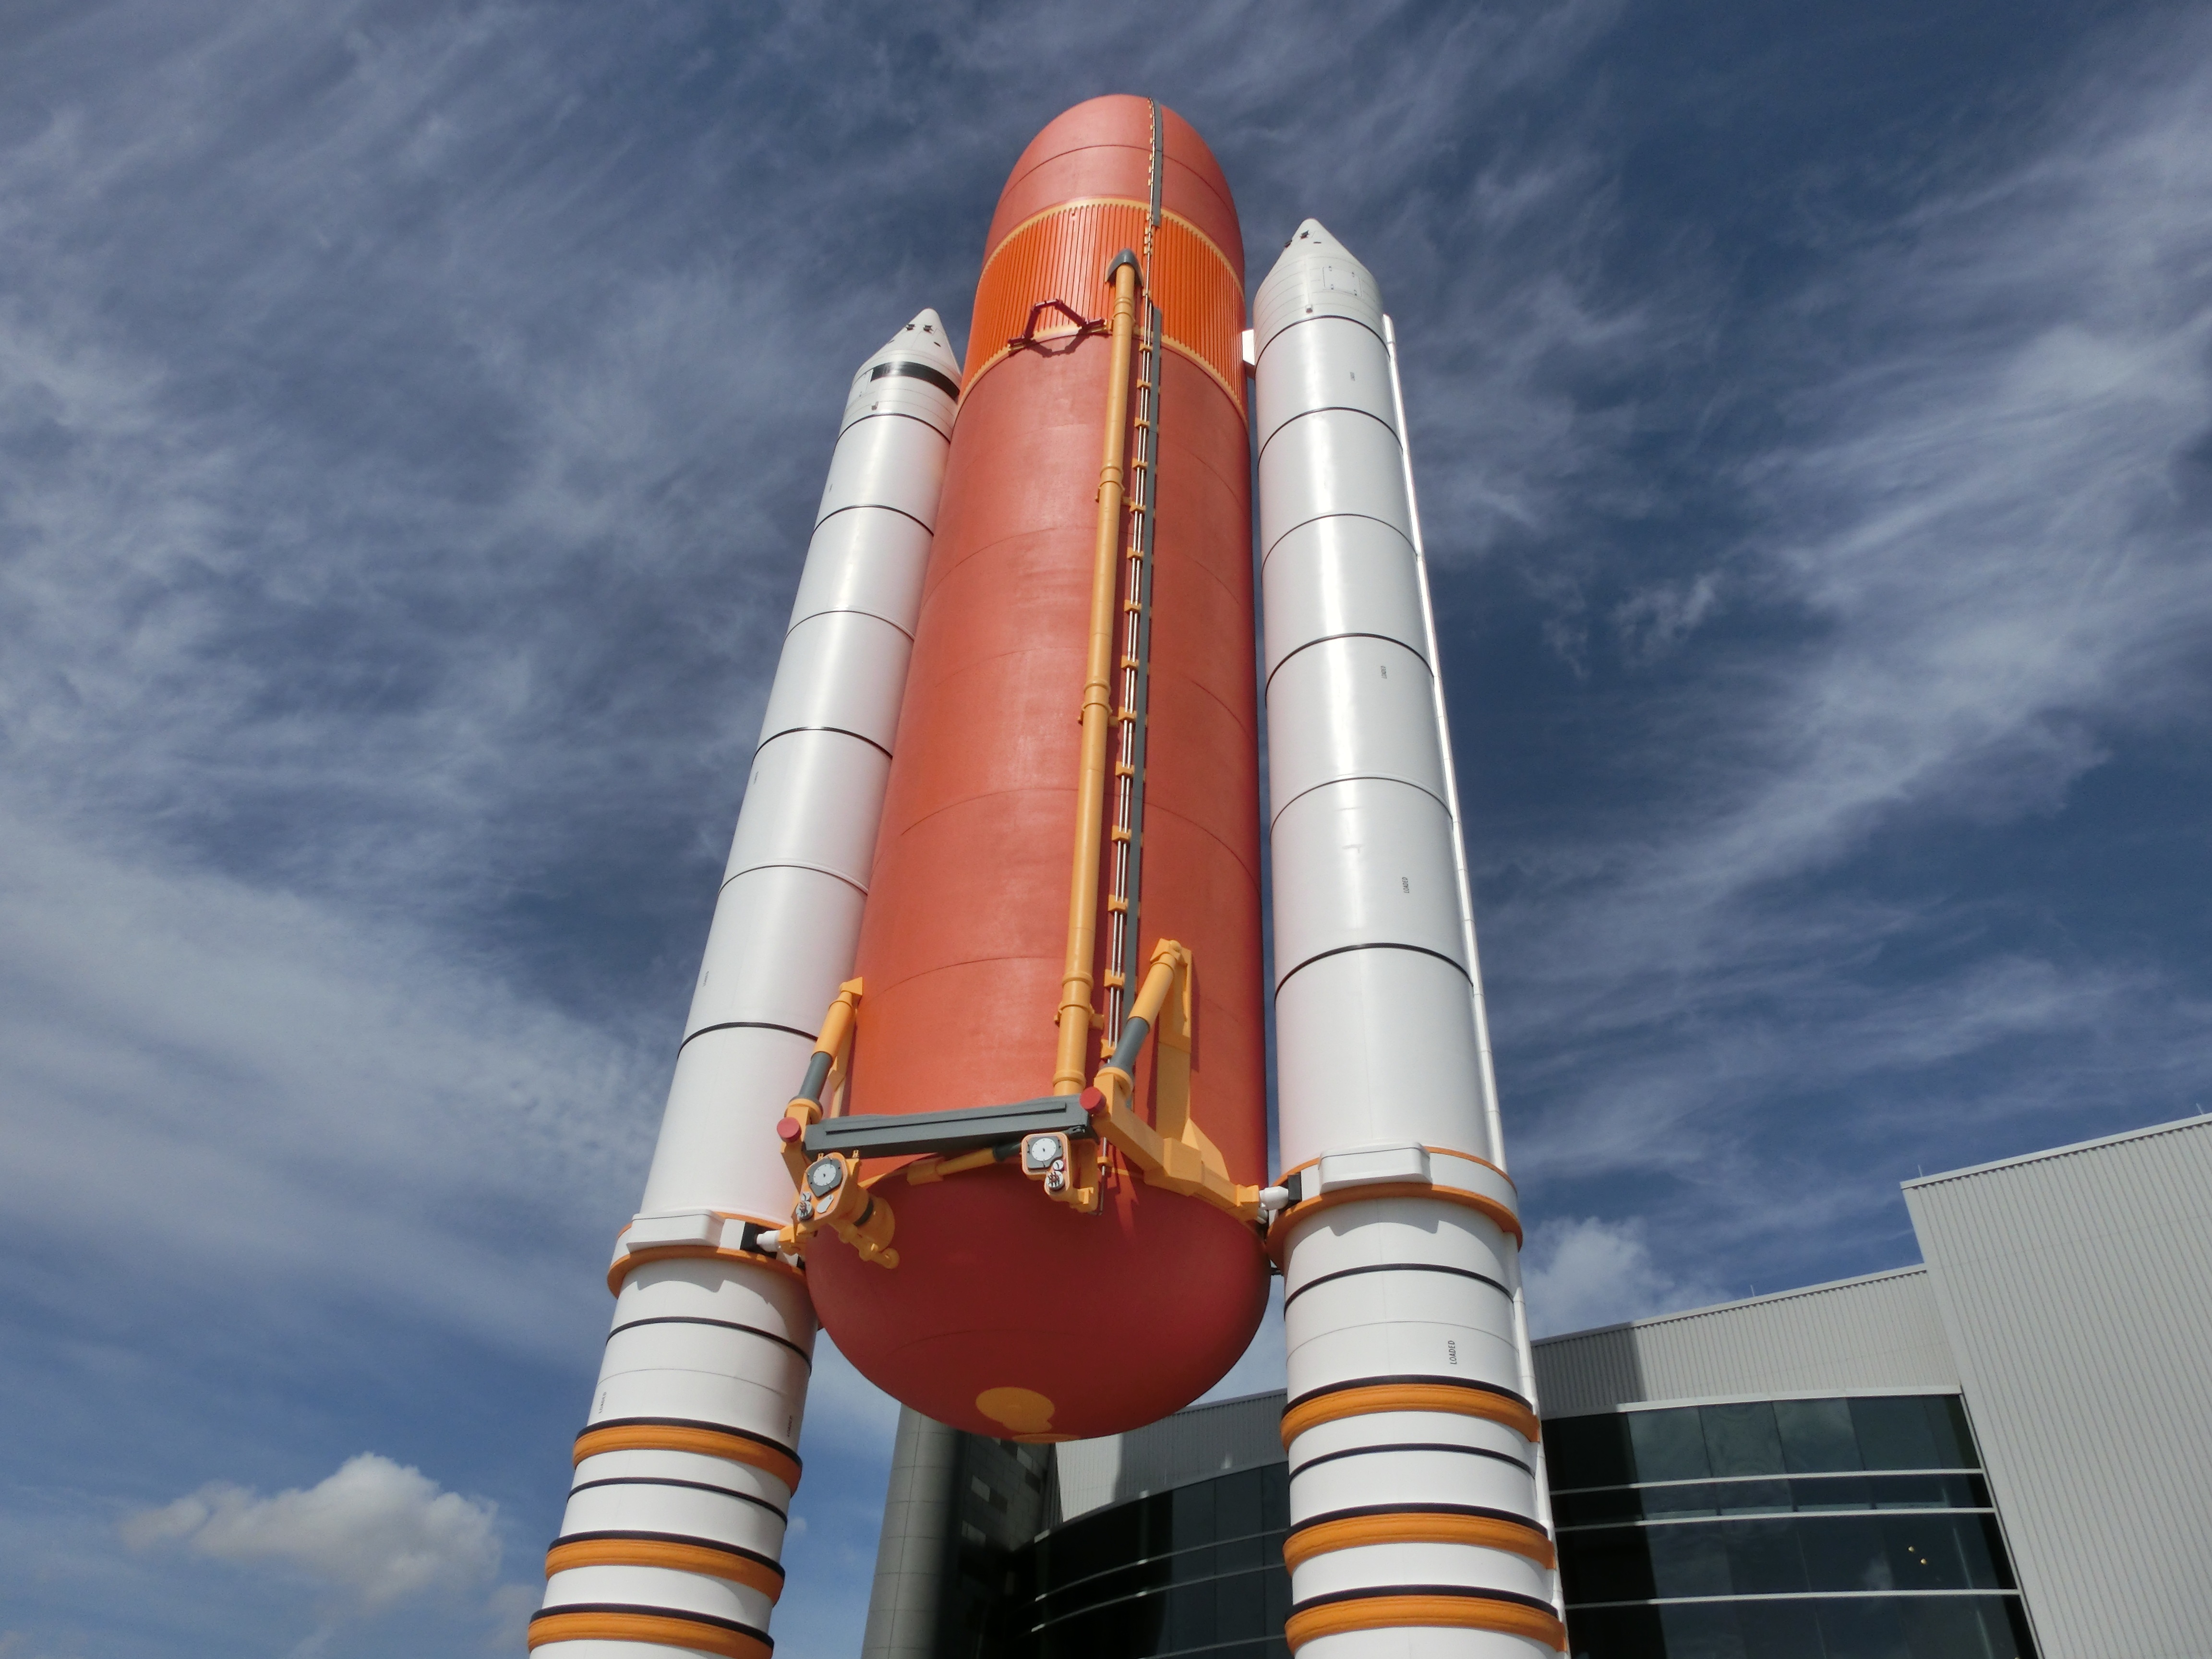
vehicle, mast, drive, space, usa, rocket, astronaut, nasa, landing, spacecraft, space travel, astronautics, wernher of brown, apollo program, belief in progress, fuel tanks